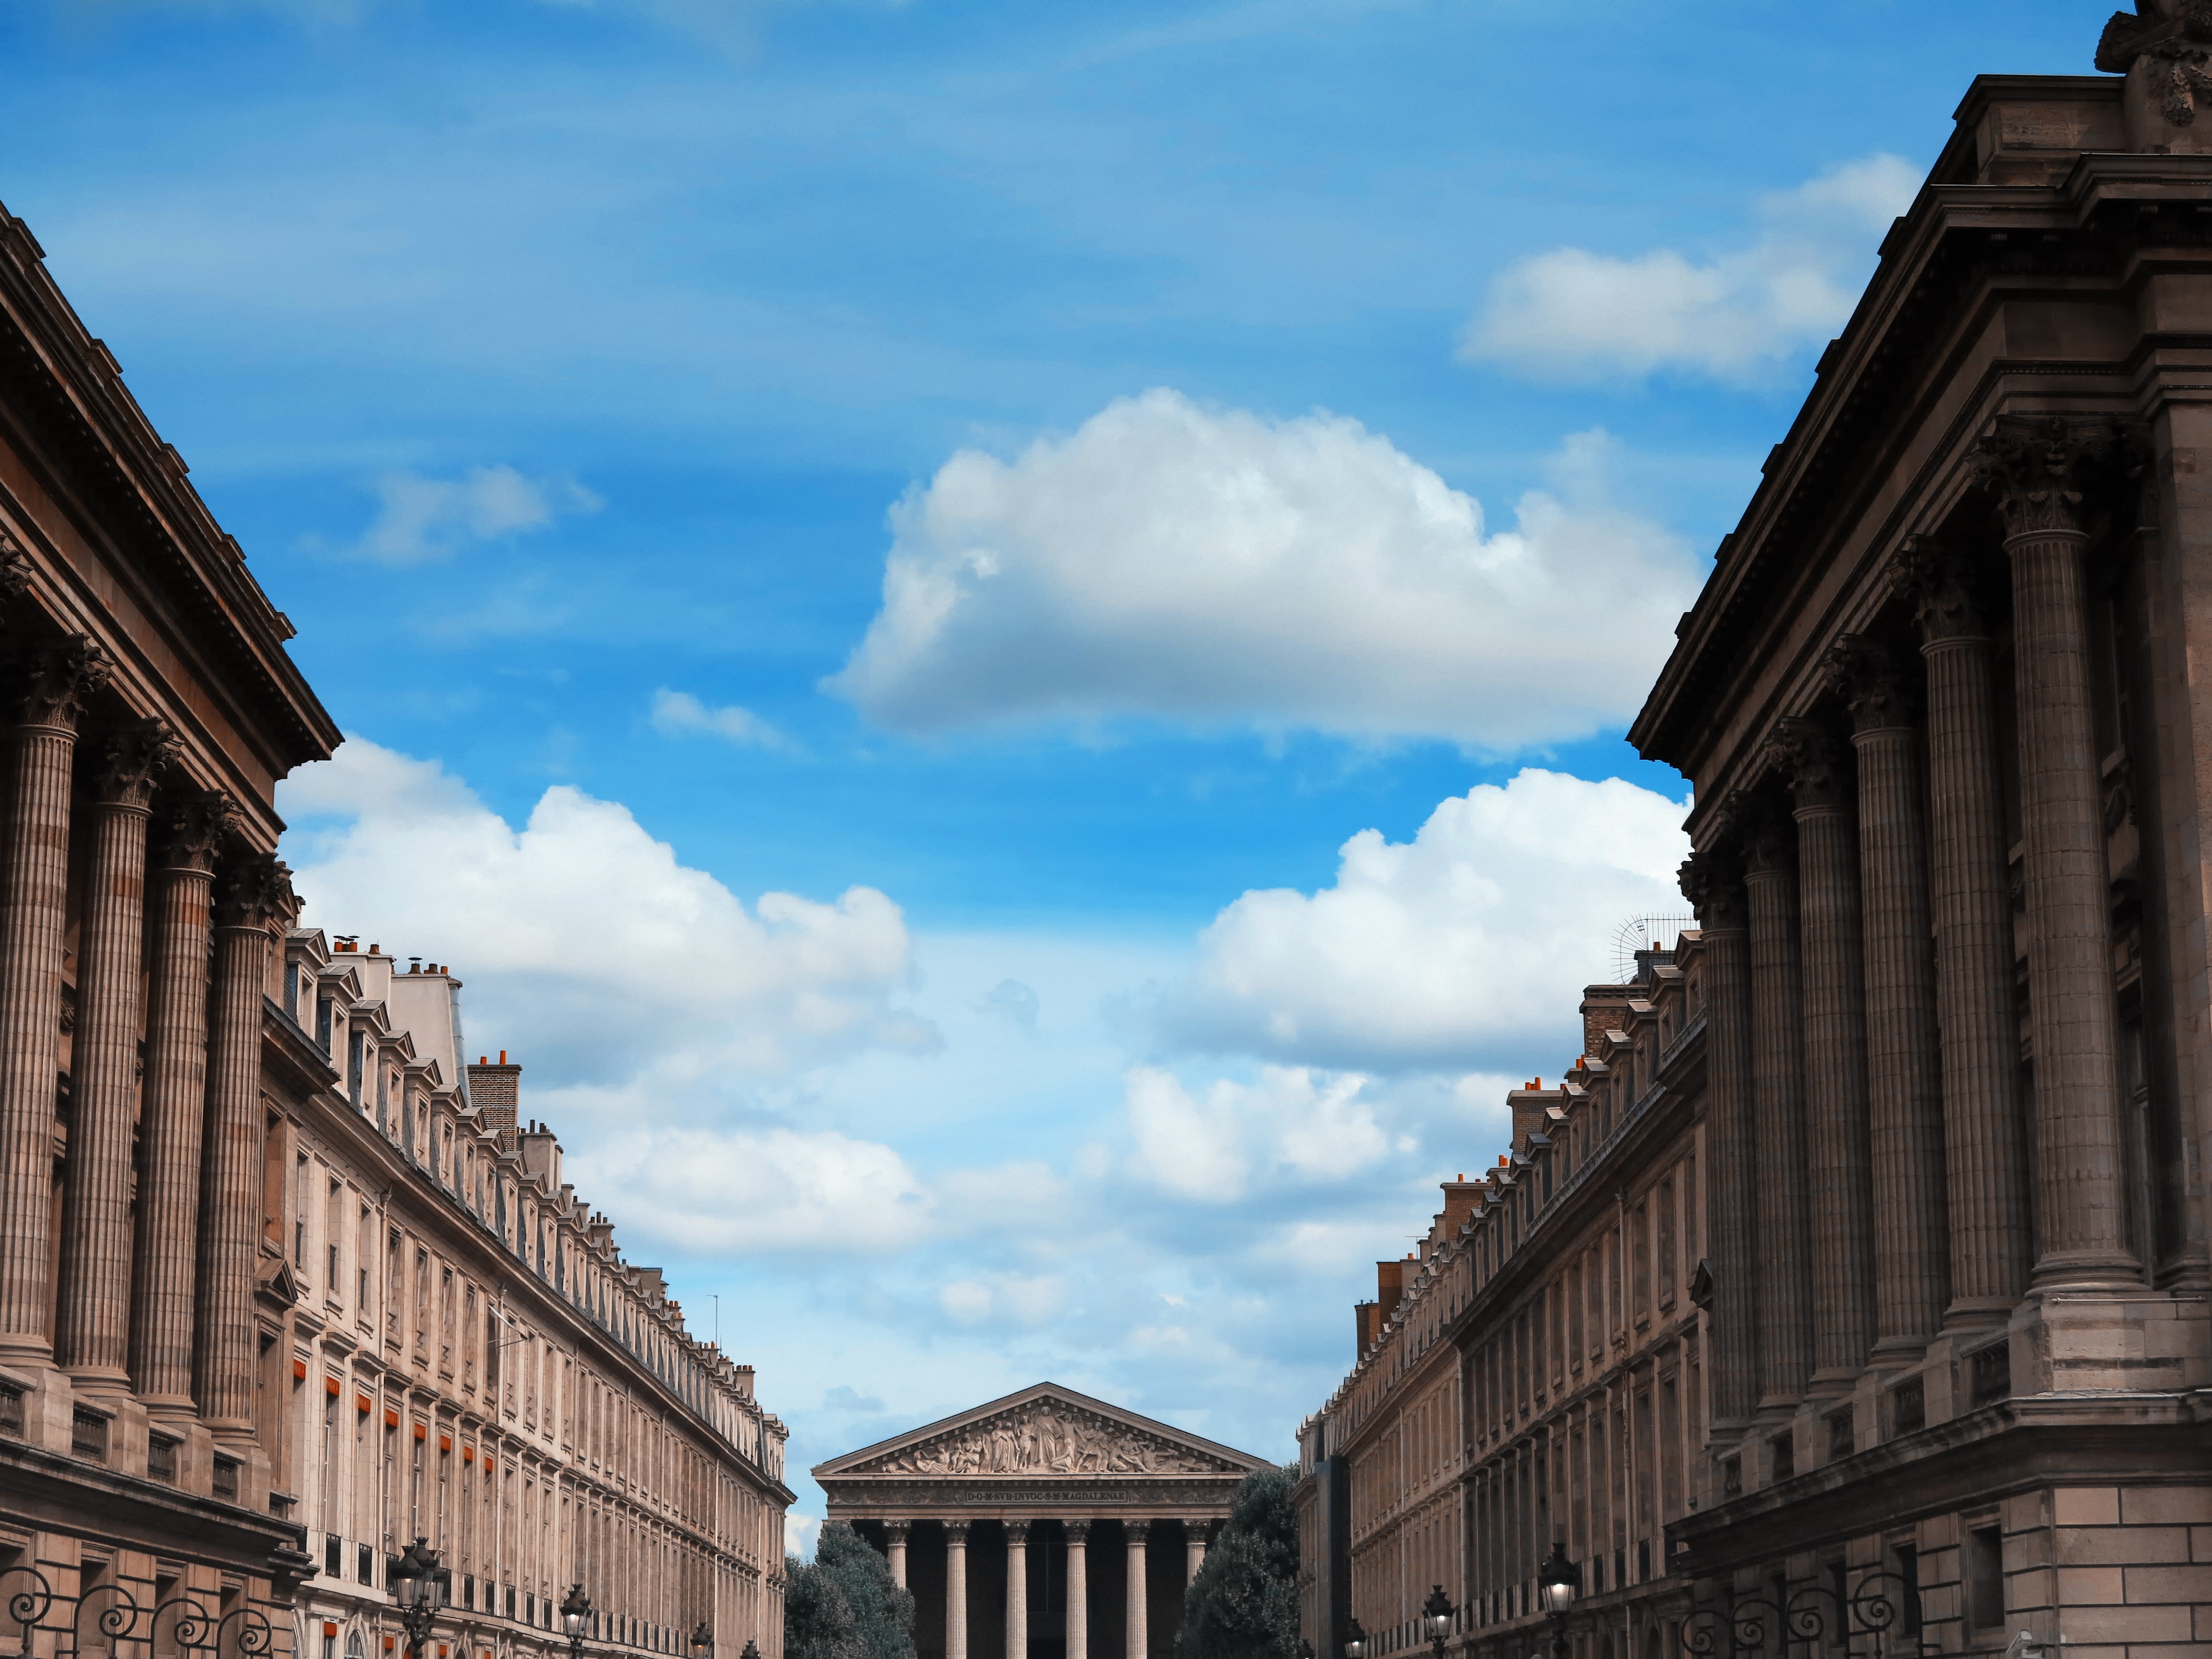
architecture, sky, building, palace, old, city, paris, monument, cityscape, downtown, travel, france, europe, column, ancient, landmark, facade, tourism, place of worship, french, latin, history, famous, heritage, pantheon, ancient rome, the pantheon, urban area, ancient history, human settlement